The Blue Bead

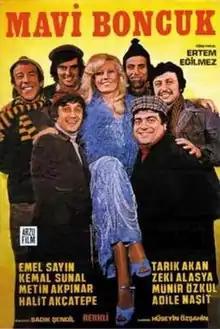
Film poster

The Blue Bead is a 1974 Turkish comedy film, produced, co-written and directed by Ertem Eğilmez, featuring Turkish classical music singer Emel Sayın as a nightclub singer who is kidnapped by a gang of slackers after they are beaten and thrown out of the club where she works. The film, which went on nationwide general release across Turkey on January 1, 1974, is considered a comedy classic in its homeland.